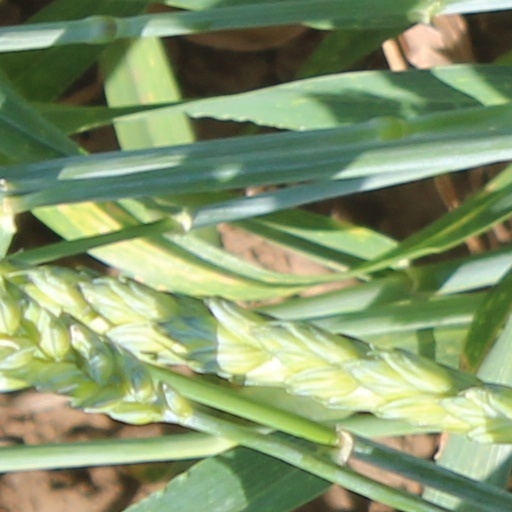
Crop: wheat